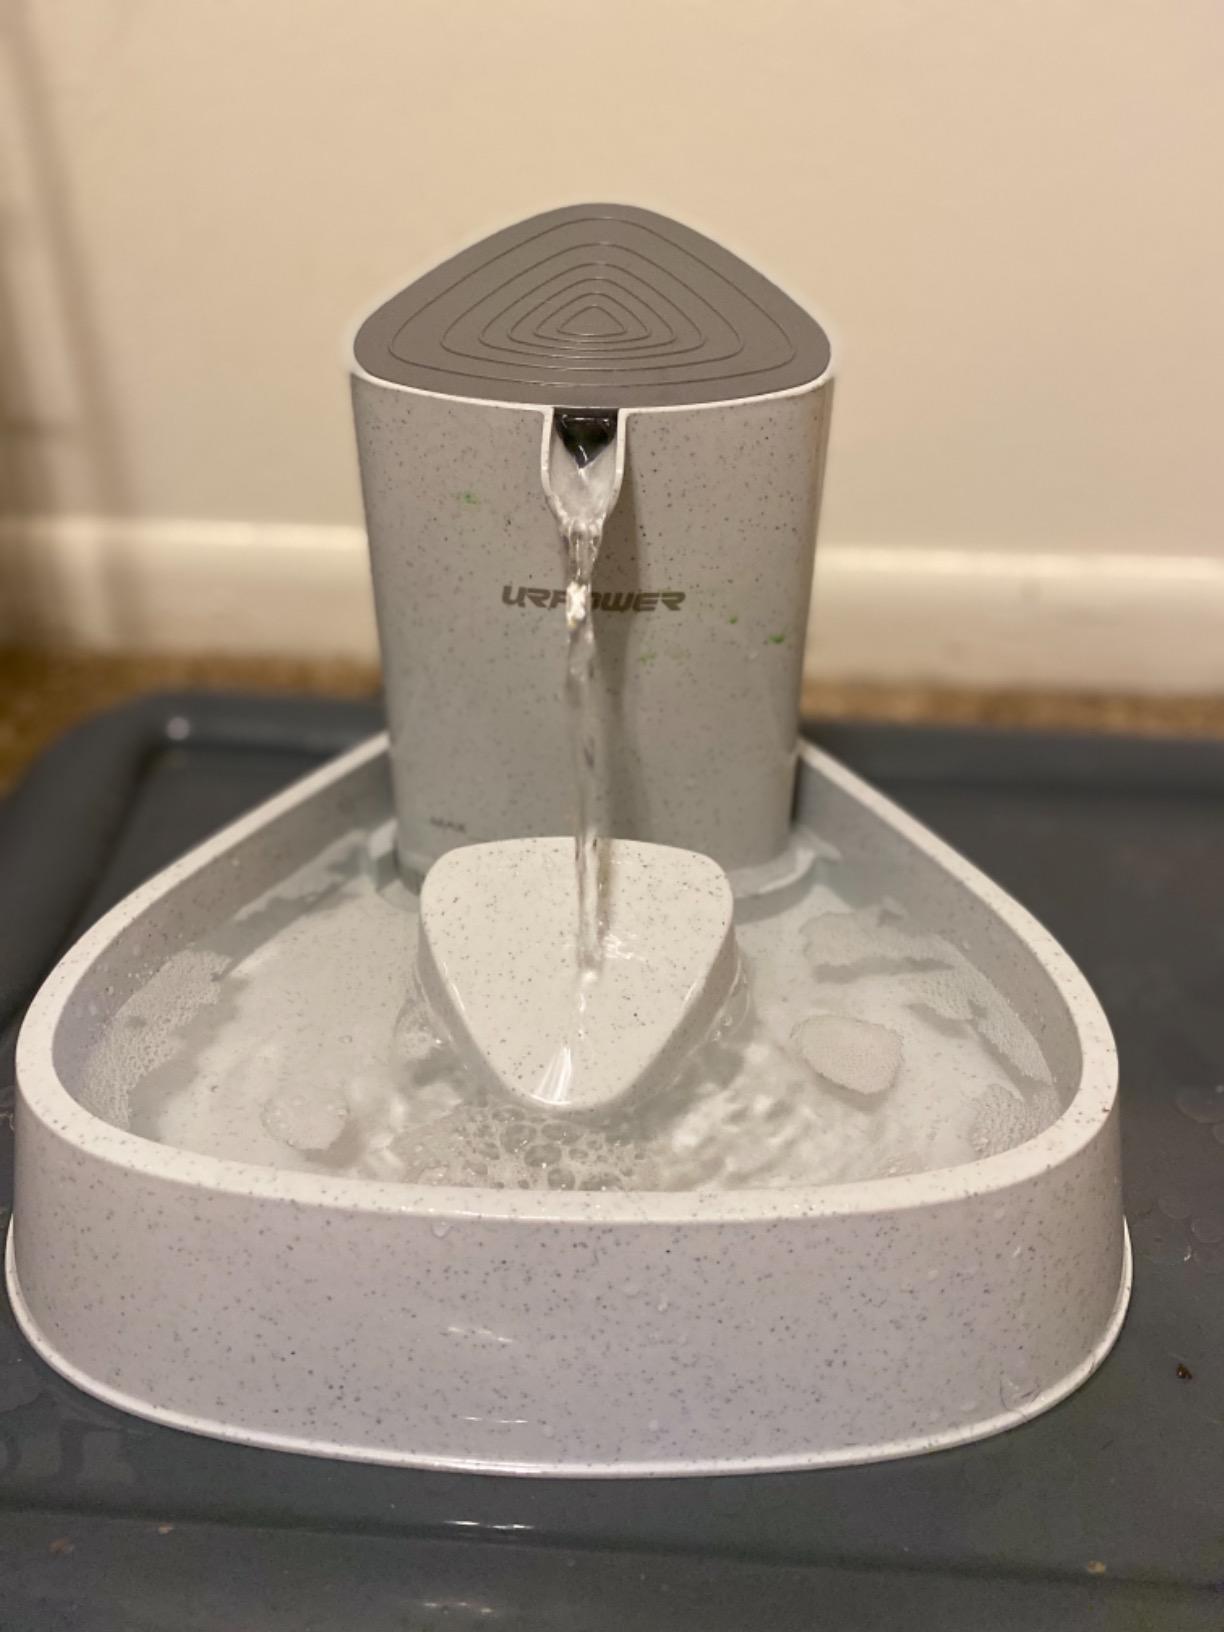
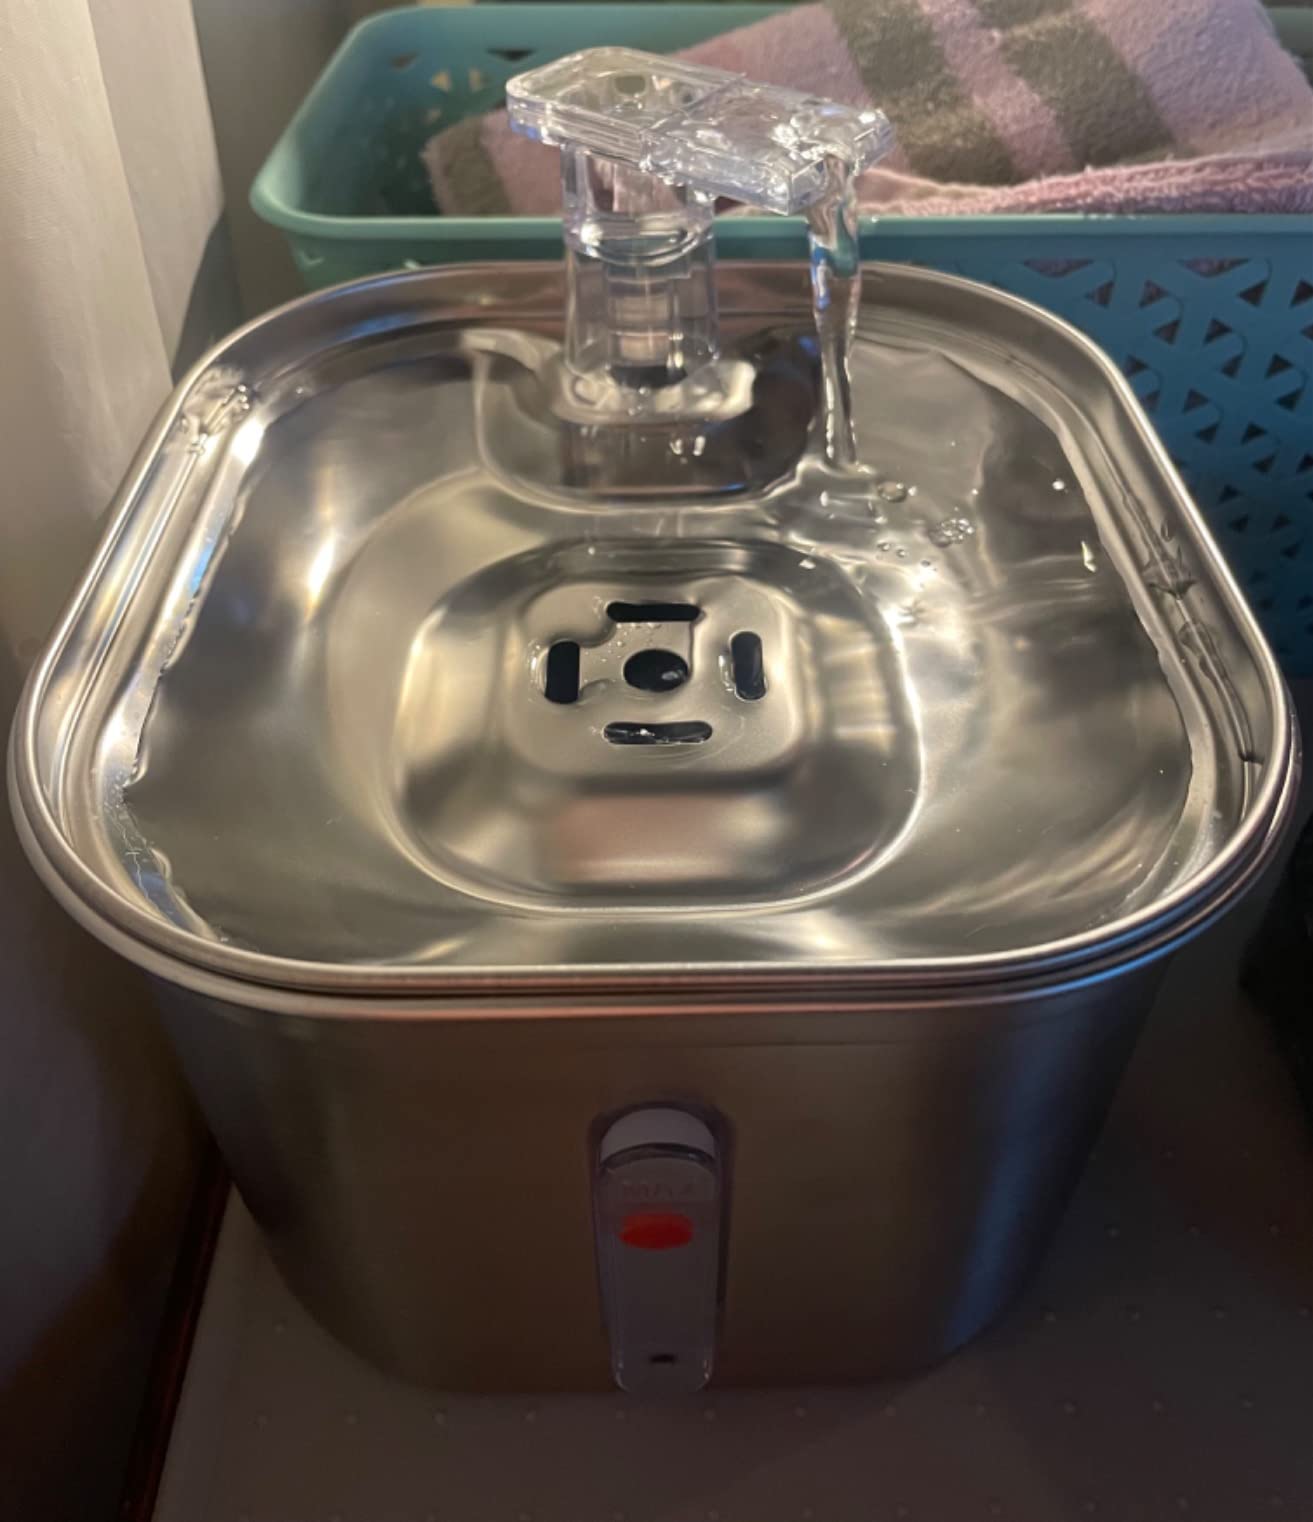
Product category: items_bowl
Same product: no